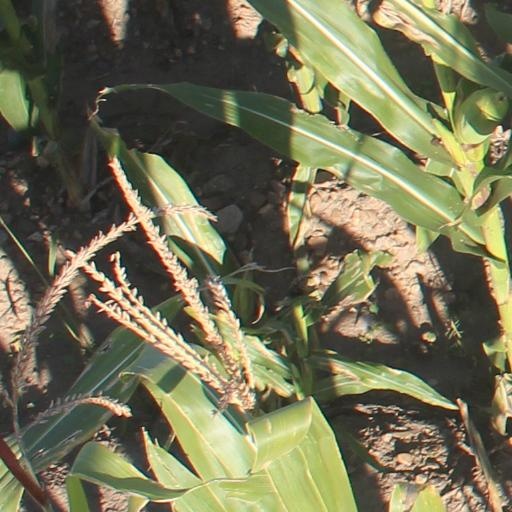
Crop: maize; corn